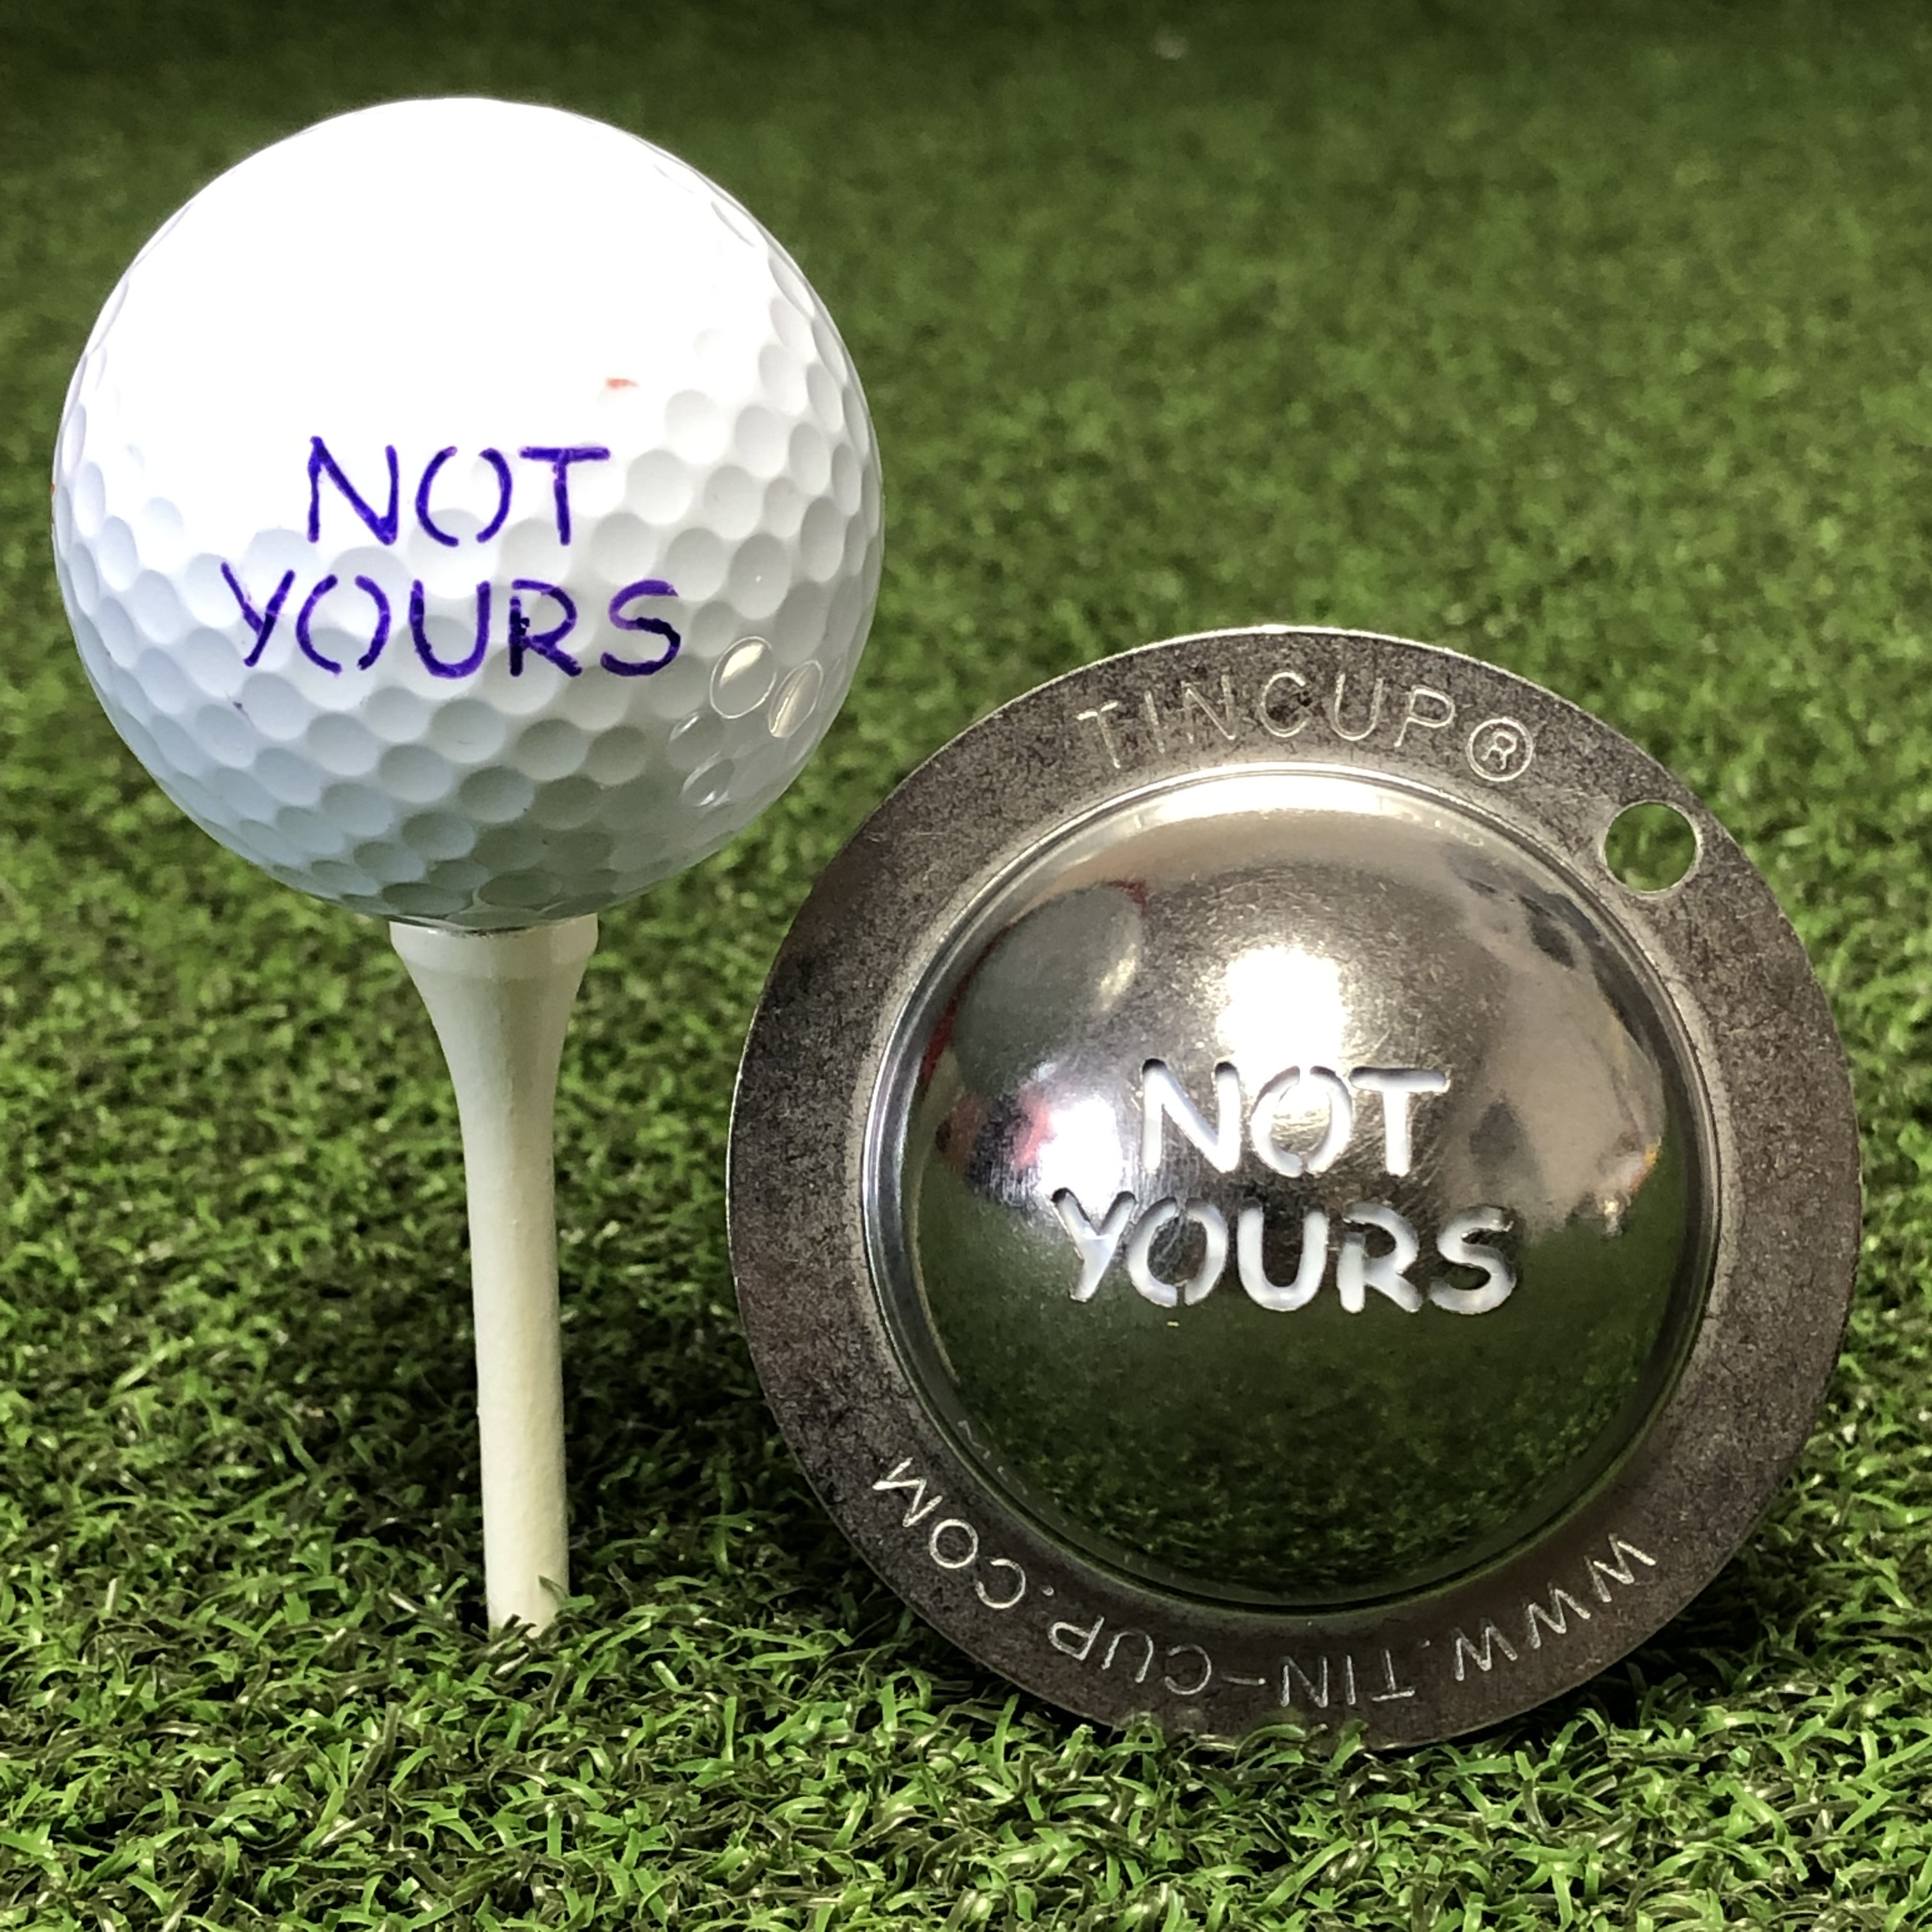
Not Yours
Tin Cup - Make Your Mark Custom Golf Ball Stencils – Personalize Your Game Personalize your golf game with Tin Cup, the metal golf ball stencil . Made from 100% stainless steel, these durable stencils are proudly crafted in the USA, perfect for adding a unique mark to your golf balls. Choose from 150+ Stock Designs or Create Your Own At Tin Cup, we offer 150+ stock designs to suit every golfer’s style. Want something truly unique? Design your own custom stencil for a one-of-a-kind look that will make your ball stand out on the course. The Perfect Golf Gift or Accessory Looking for the perfect gift for the golfer in your life? Tin Cup’s personalized golf ball stencils are a thoughtful and practical option. Durable, easy to use, and long-lasting, they’re the perfect addition to any golfer's gear. With Tin Cup , it’s easy to add your personal touch to the game.
Brand: Tin Cup Products
Category: Sporting Goods > Outdoor Recreation > Golf > Golf Ball Markers